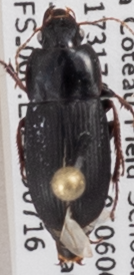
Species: Harpalus opacipennis
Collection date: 2019-07-16
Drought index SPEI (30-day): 1.69
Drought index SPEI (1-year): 1.118
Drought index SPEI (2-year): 0.782